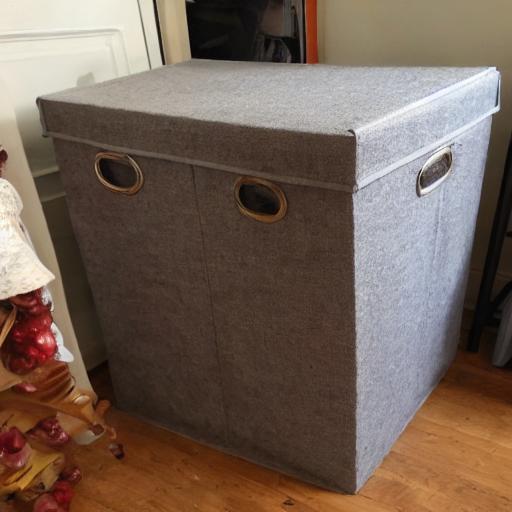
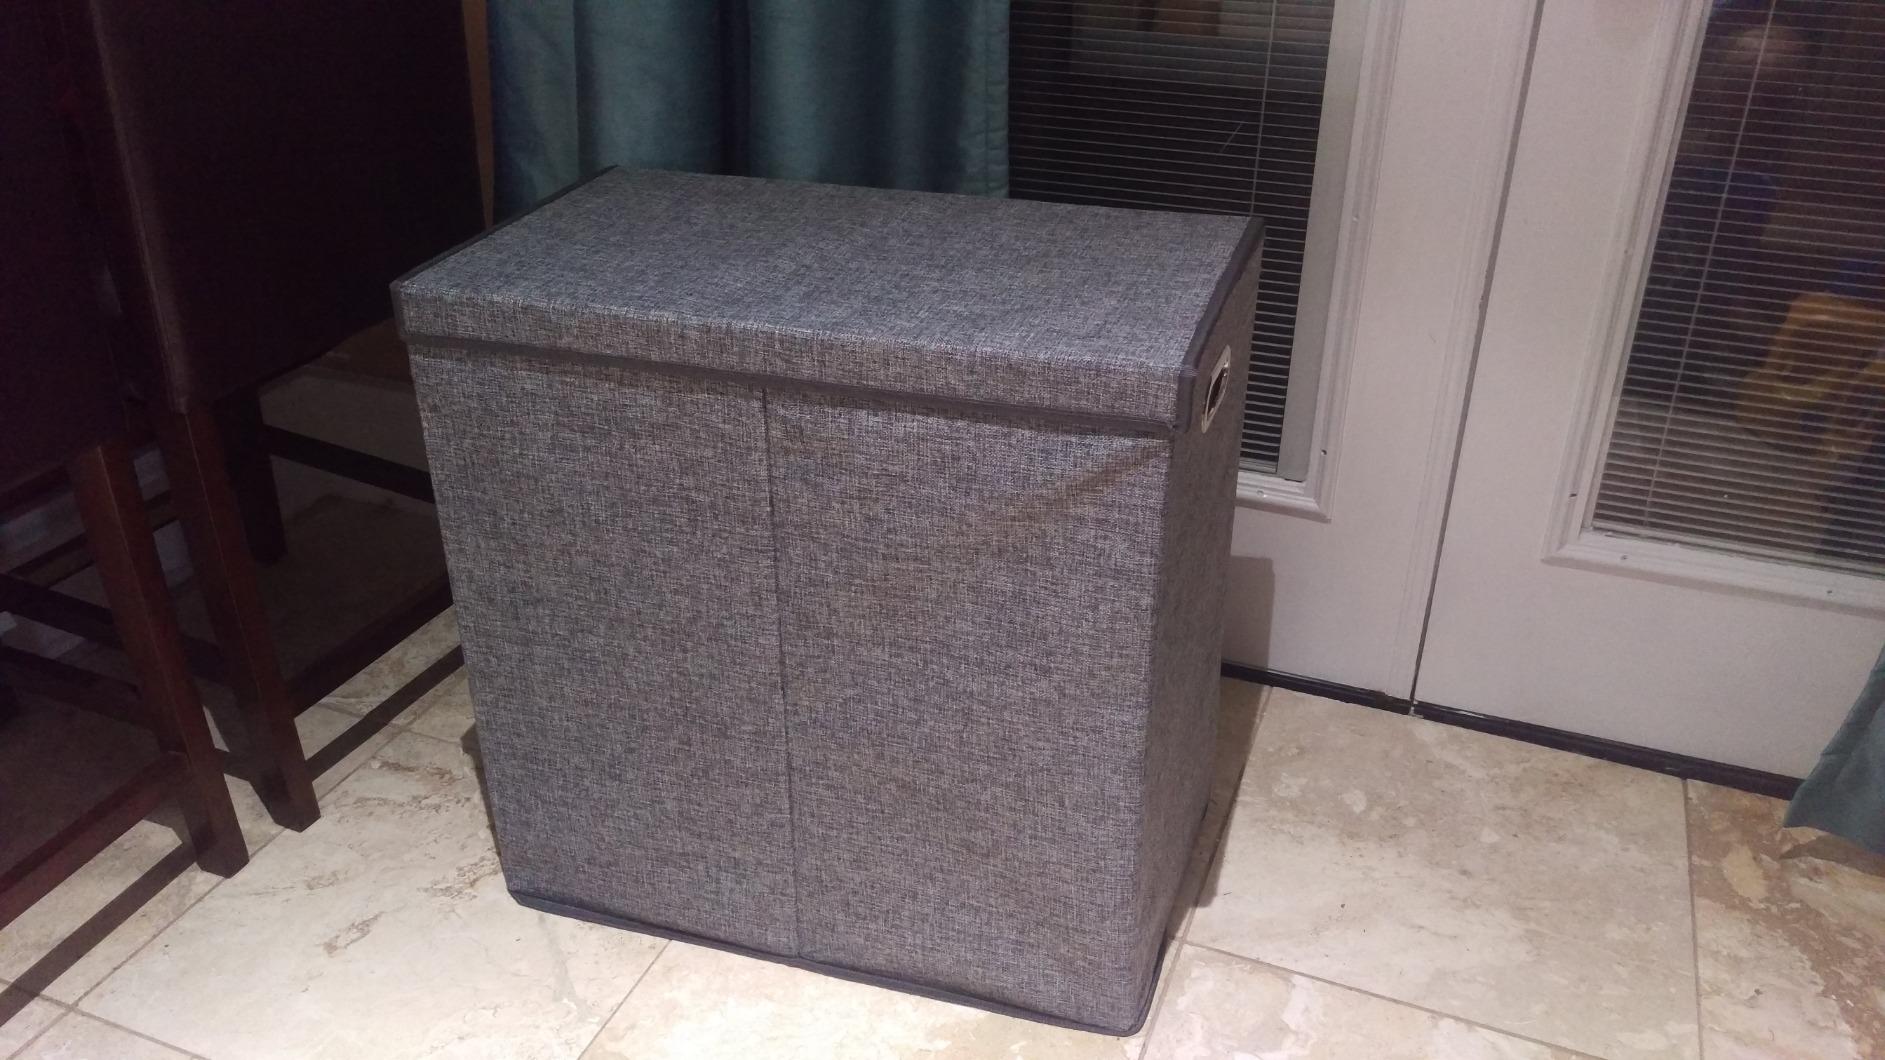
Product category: items_hamper
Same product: no